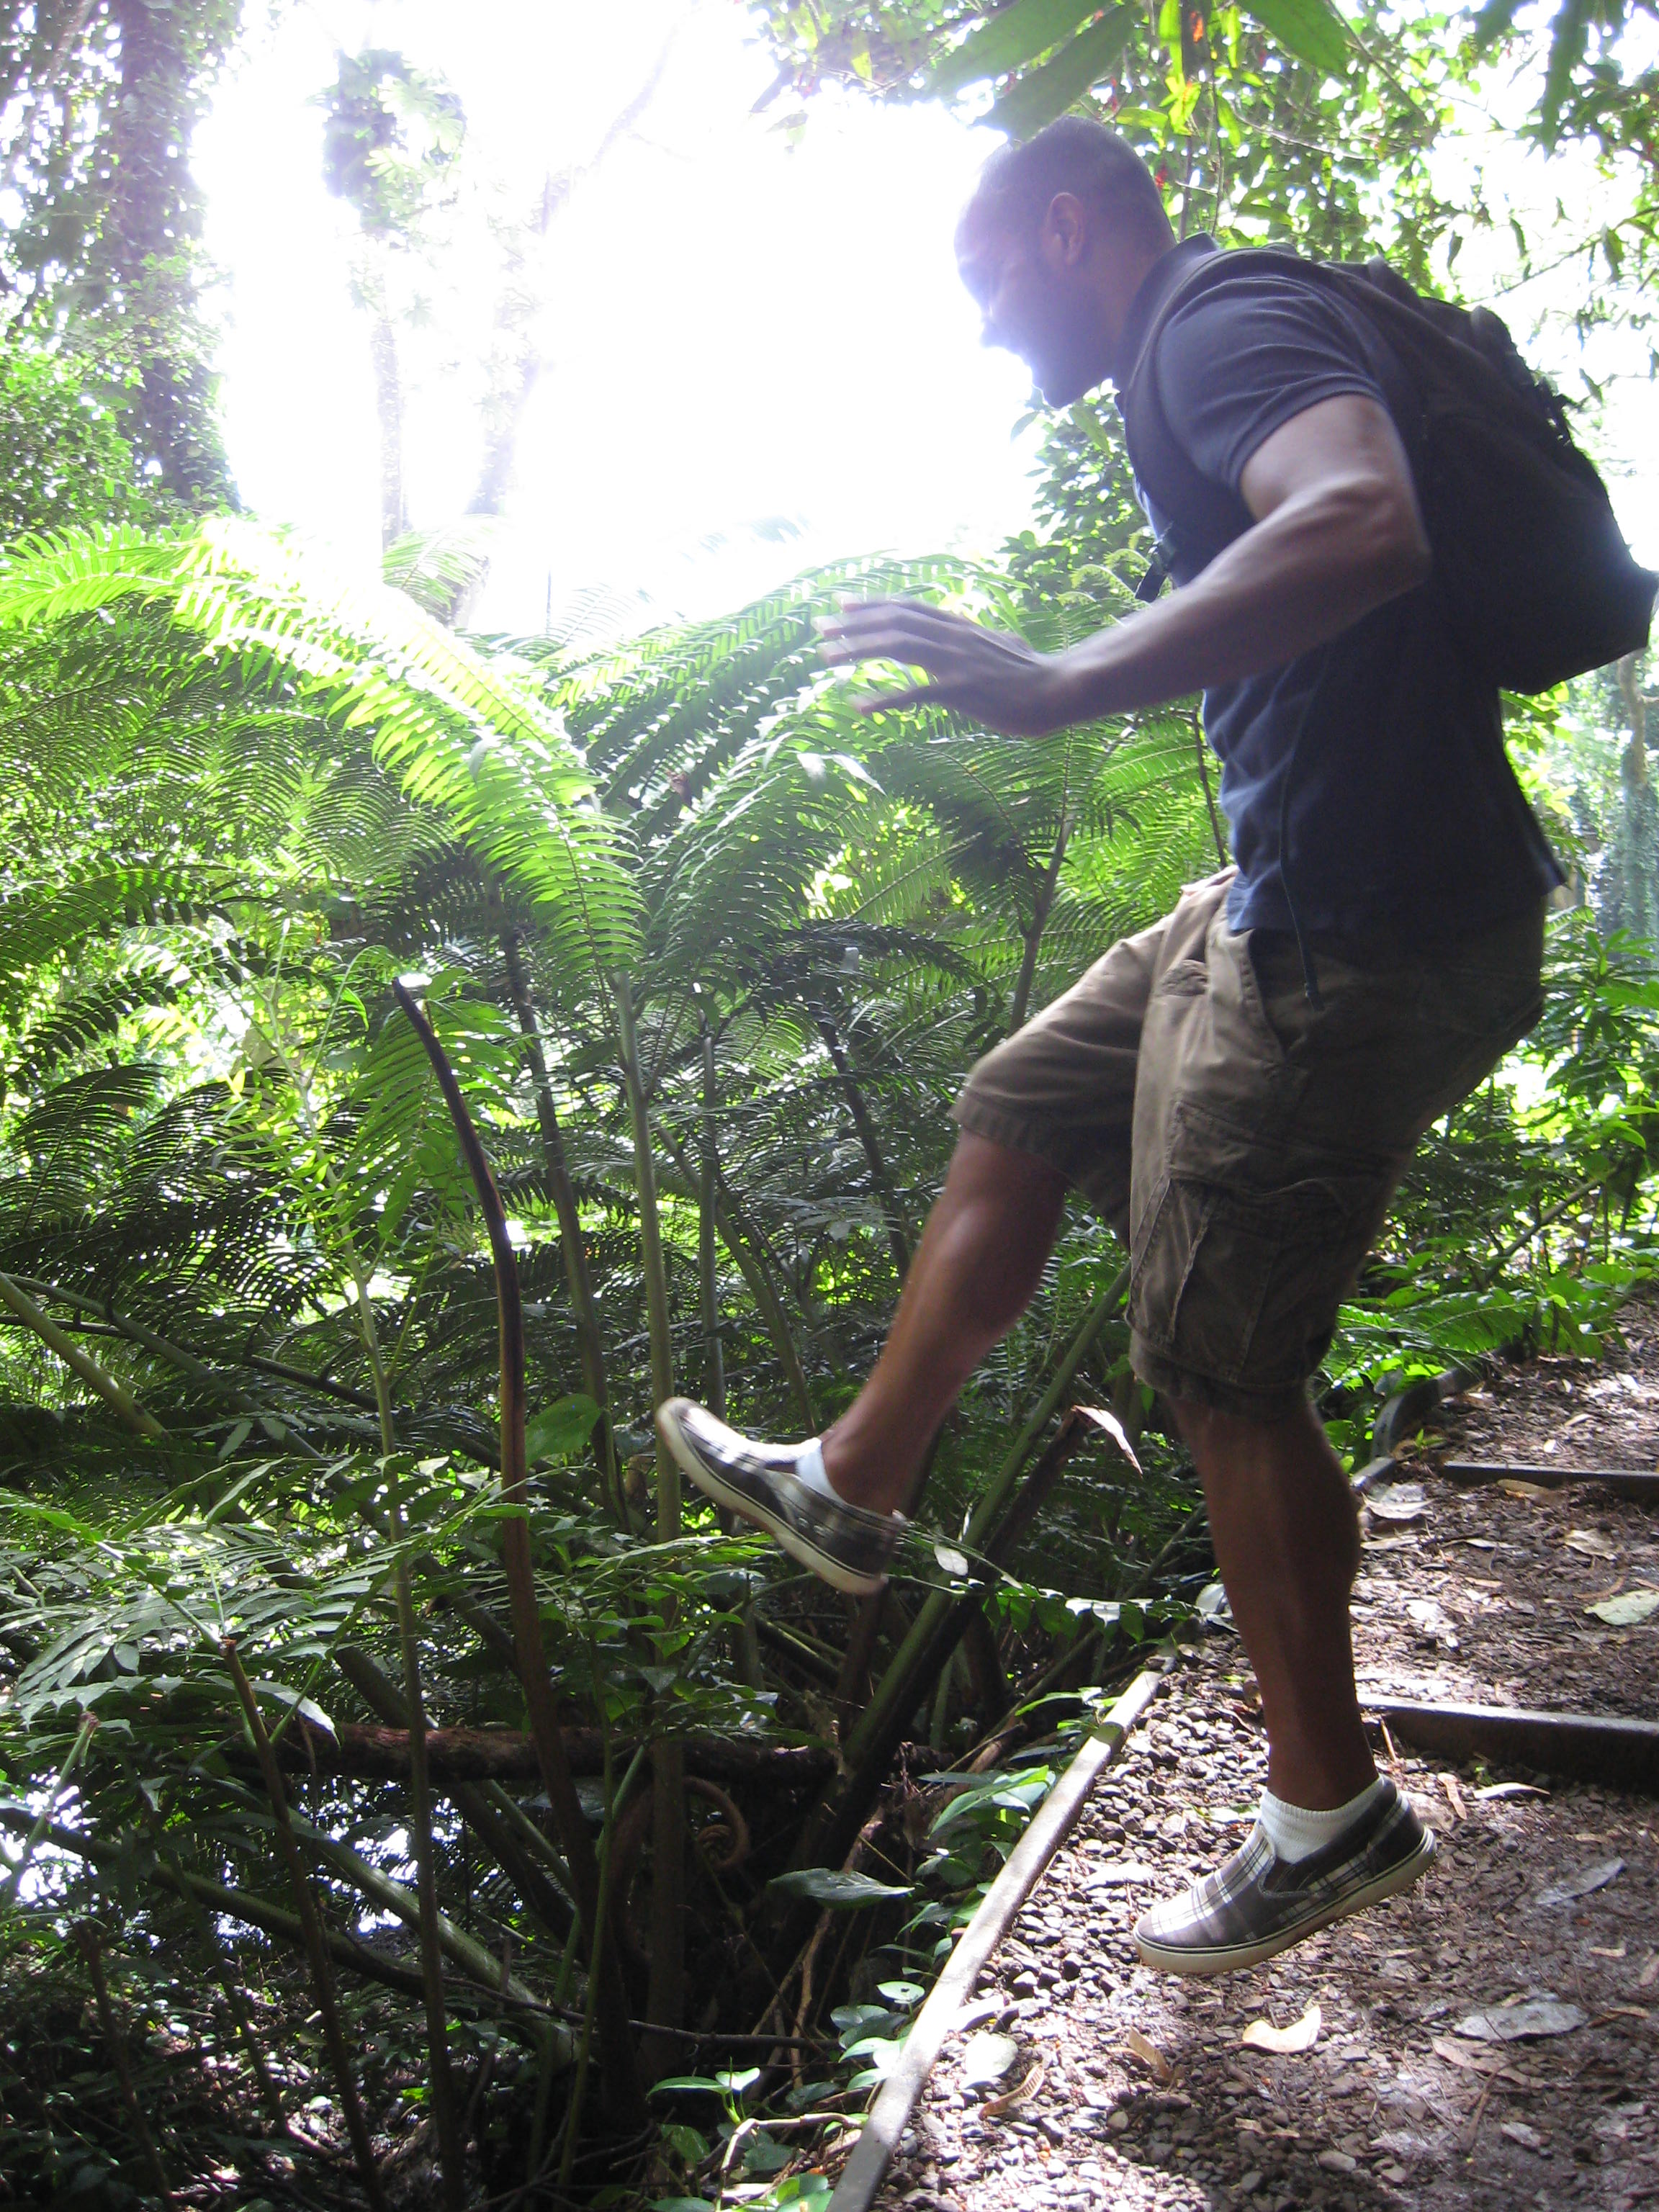
tree, nature, forest, people, trail, vacation, jumping, motion, jungle, action, soil, botany, hawaii, garden, creativecommons, rainforest, woodland, habitat, oahu, ian, keating, natural environment